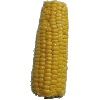
Label: corn